Ax Battler: A Legend of Golden Axe

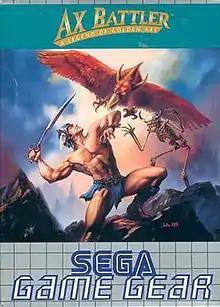
European cover art by Julie Bell

is a 1991 action-adventure game developed by Aspect Co. and published by Sega for the Game Gear. The game is A spin-off of the popular "Golden Axe" series.